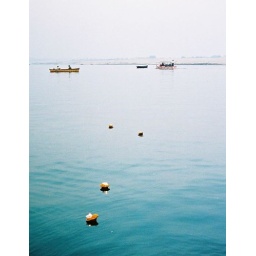
You put sacred candles in honour of Holy Ganga river